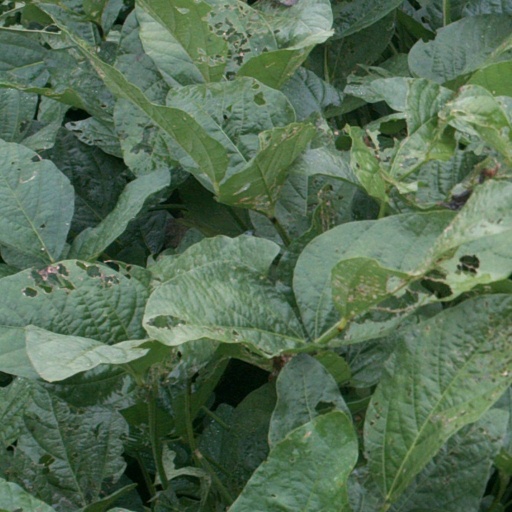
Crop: soybean